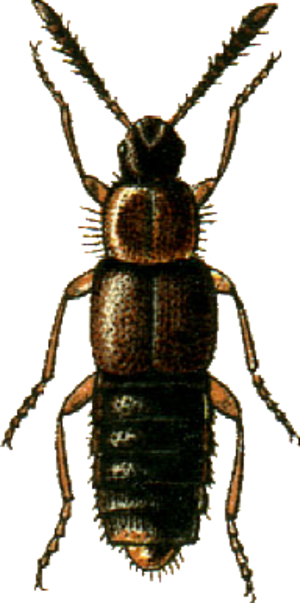
This file has been extracted from another file&#x3a